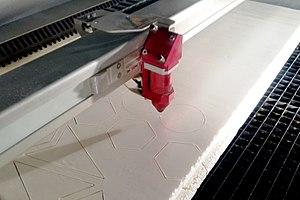
Machine de découpe laser en train de couper des formes géométriques sur du polystyrène expansé, La Villette, Paris, Février 2017.
La découpe laser est un procédé de fabrication qui consiste à découper la matière grâce à une grande quantité d’énergie générée par un laser et concentrée sur une très faible surface. Cette technologie est majoritairement destinée aux chaînes de production industrielles, mais peut également convenir aux boutiques, aux établissements professionnels et aux tiers-lieux de fabrication.